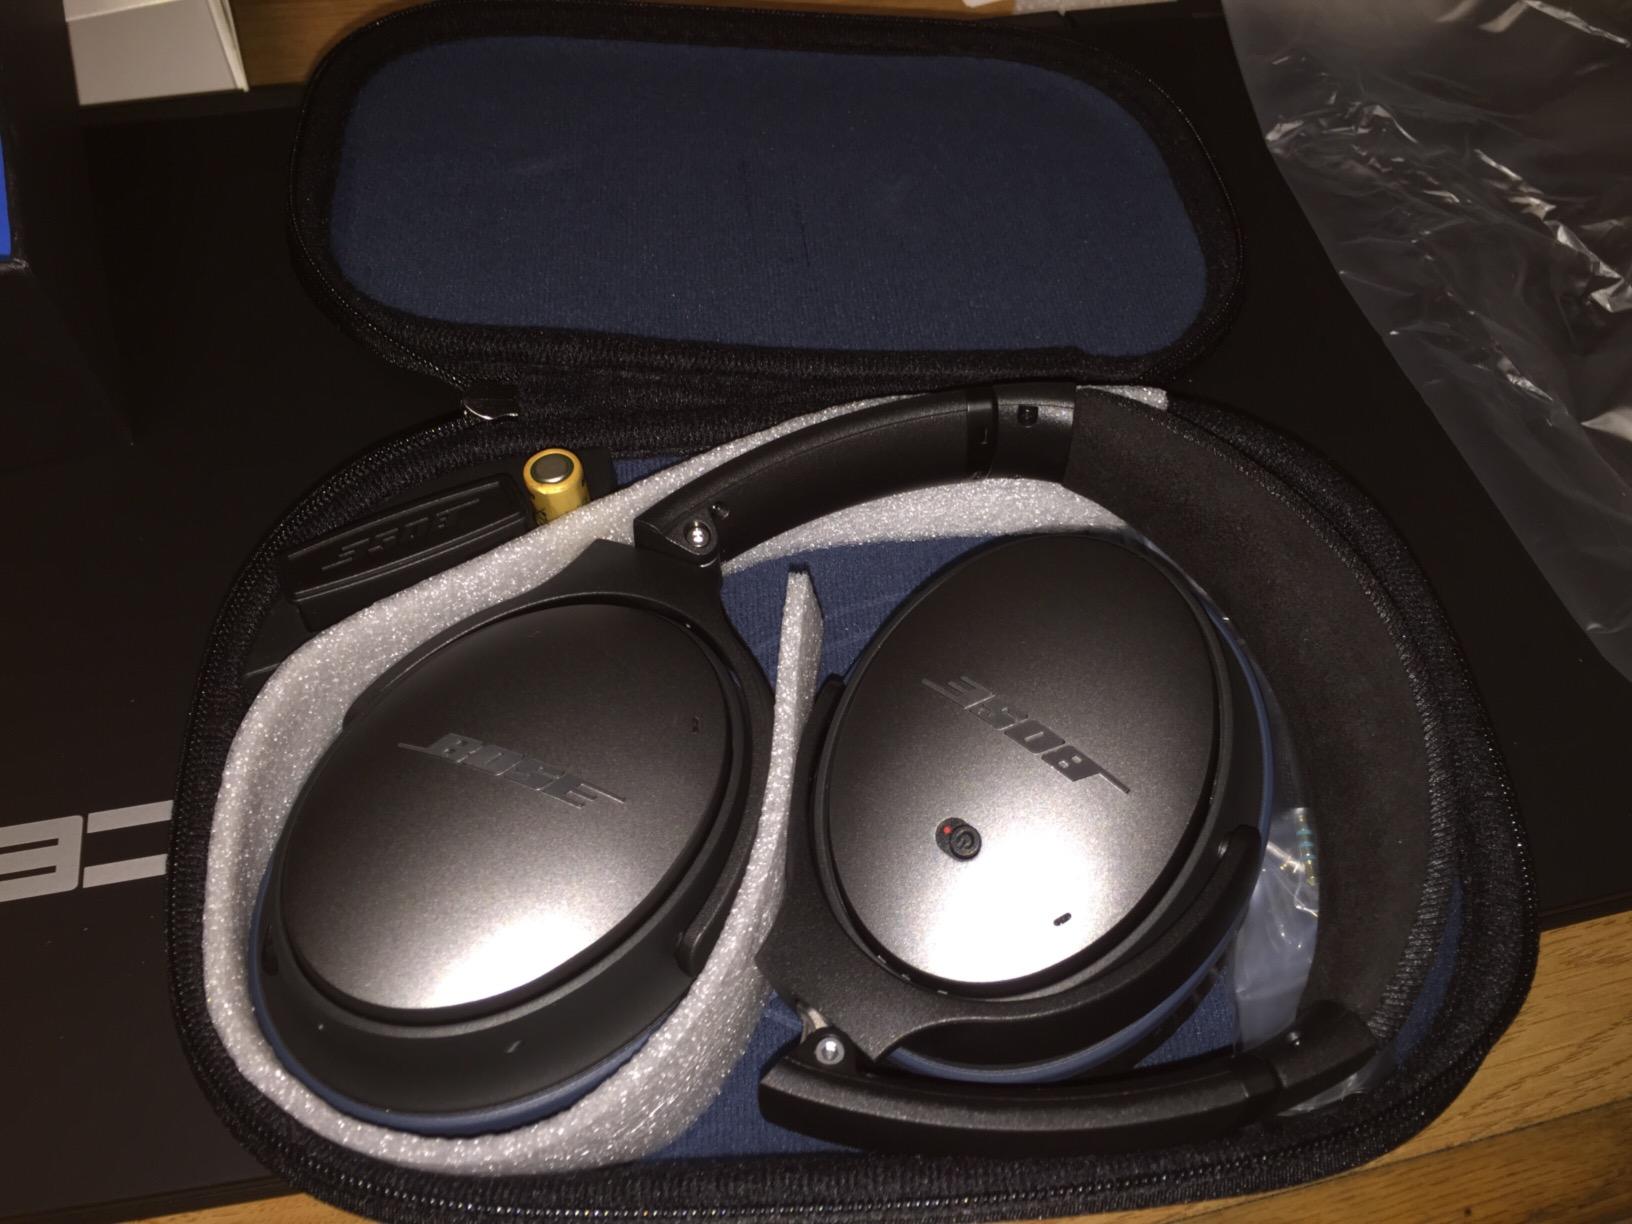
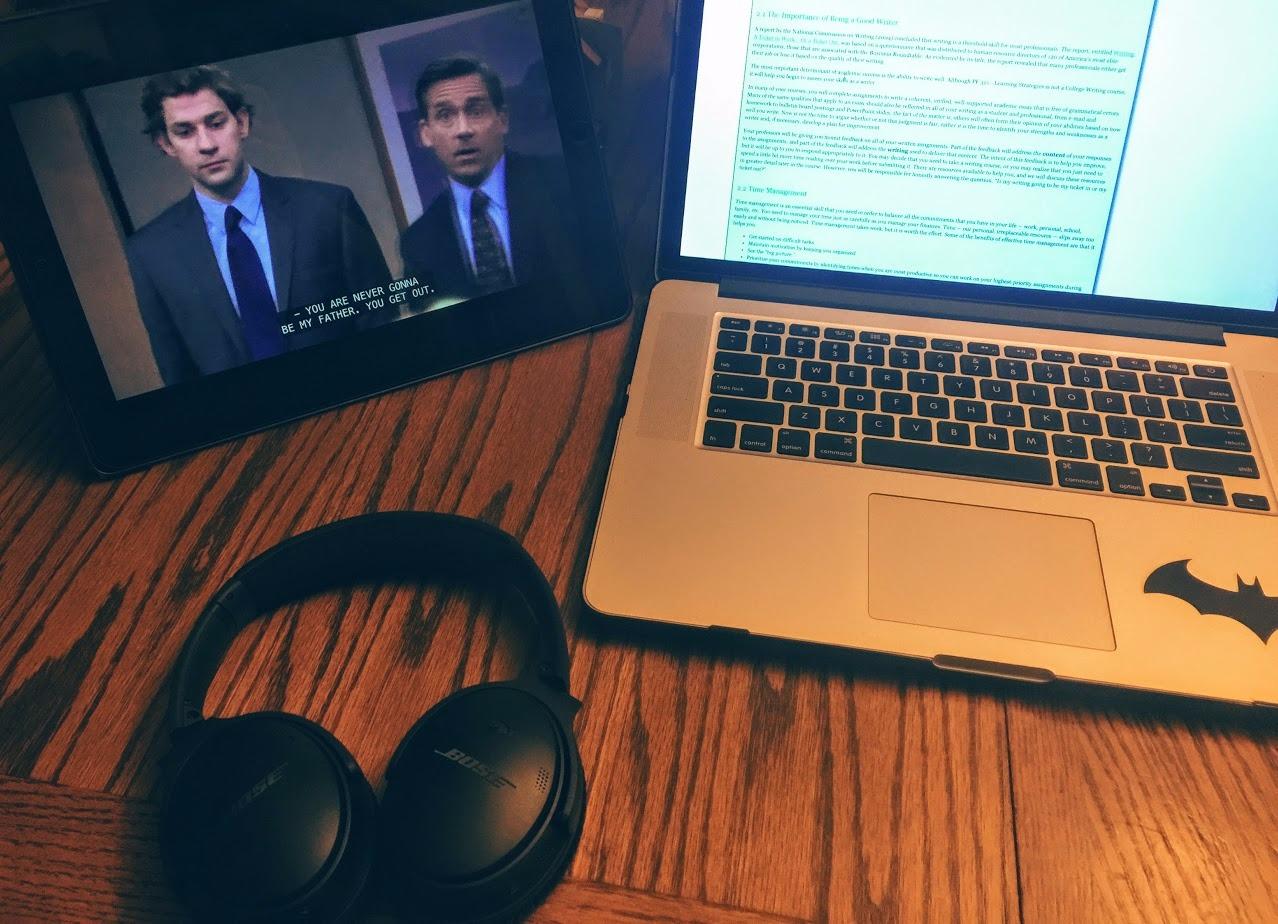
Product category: headphones
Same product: no